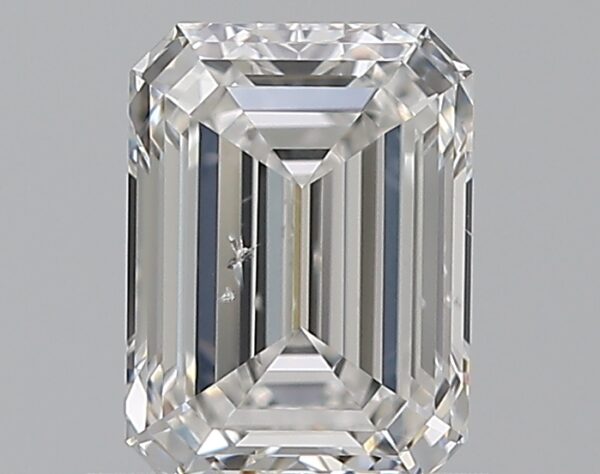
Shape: emerald
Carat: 1
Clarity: SI1
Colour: E
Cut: EX
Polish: EX
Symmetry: VG
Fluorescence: N
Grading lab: GIA
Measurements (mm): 6.52 x 4.81 x 3.23